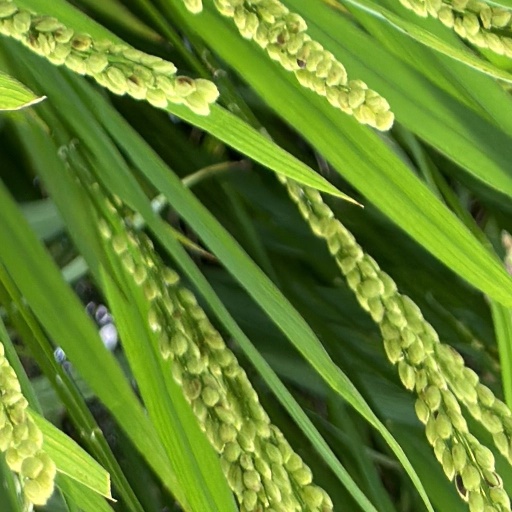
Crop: rice